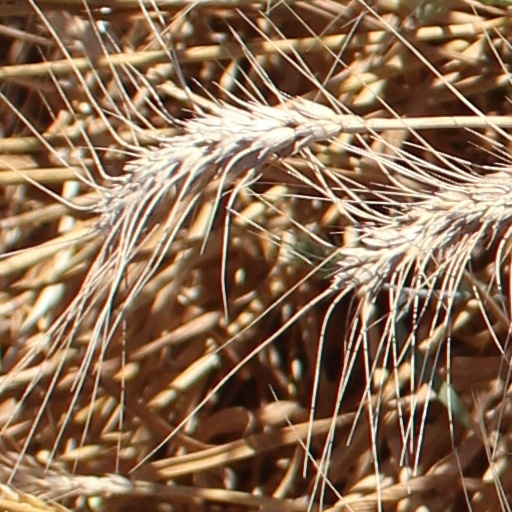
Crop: wheat